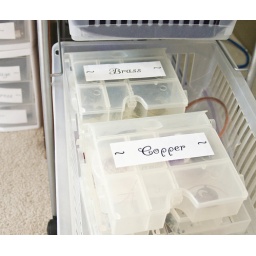
Various metal findings. There are also silver plated and sterling boxes in here.